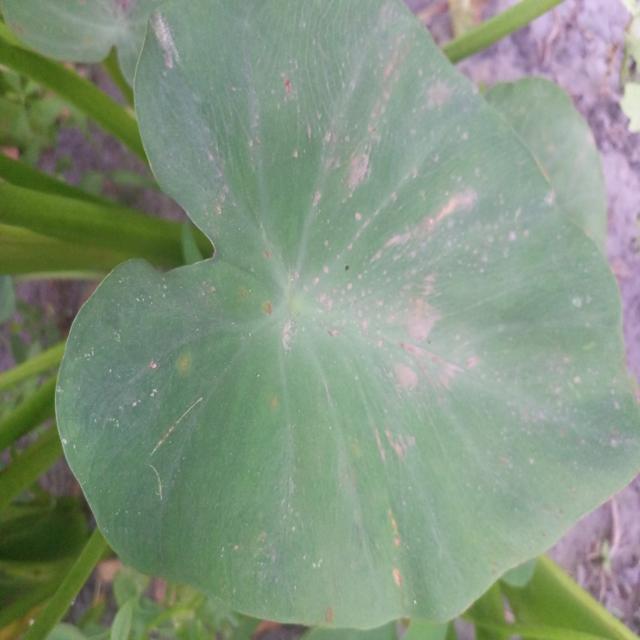
Label: Early_Blight